Zdzisław Starzyński

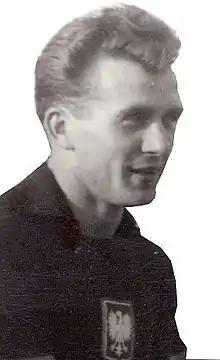
Zdzisław Starzyński in 1955

Zdzisław Starzyński (25 May 1932 – 30 January 2003) was a Polish field hockey player. He competed in the men's tournament at the 1952 Summer Olympics.